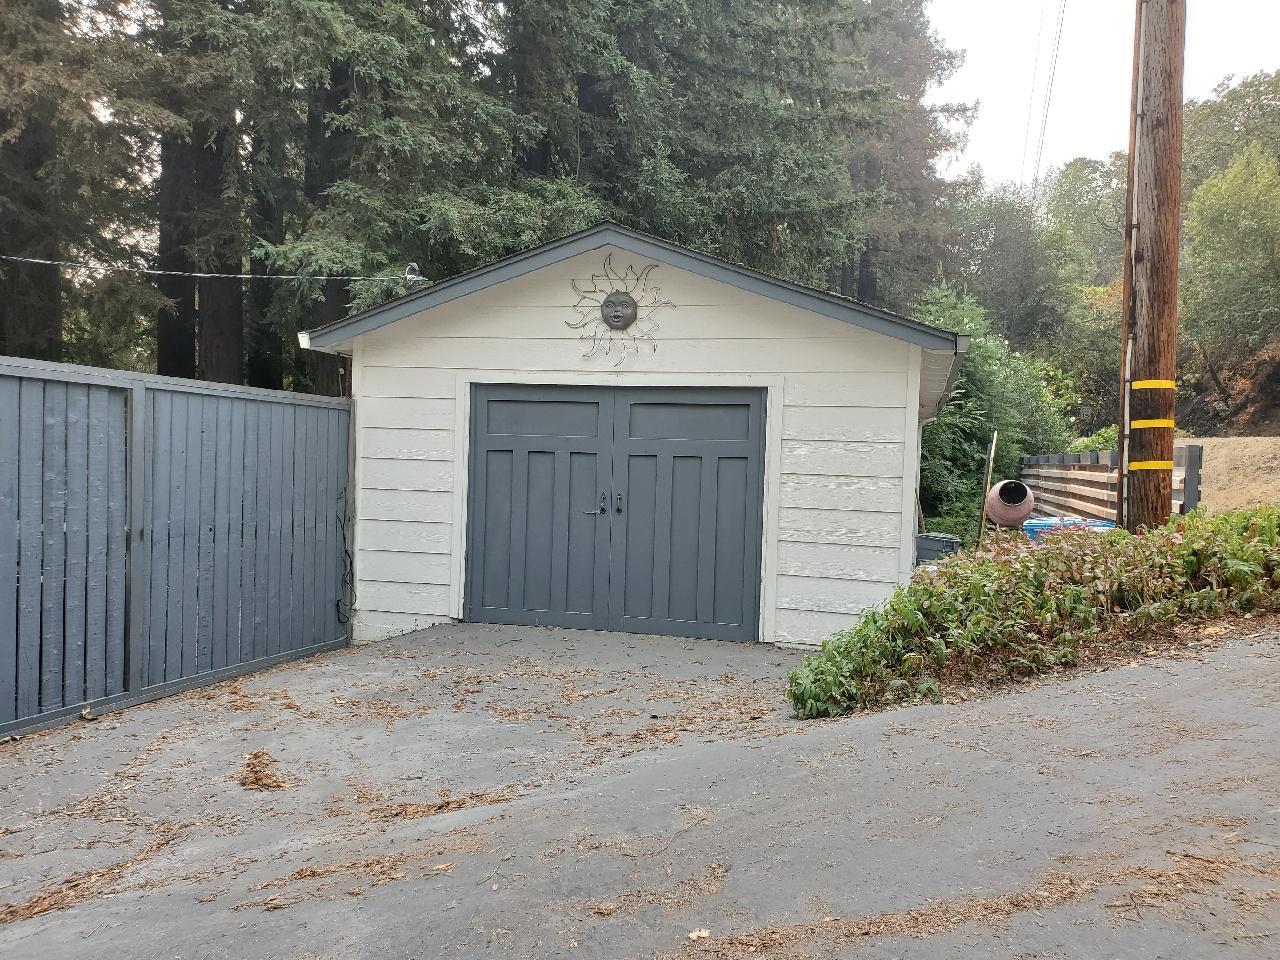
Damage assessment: no_damage